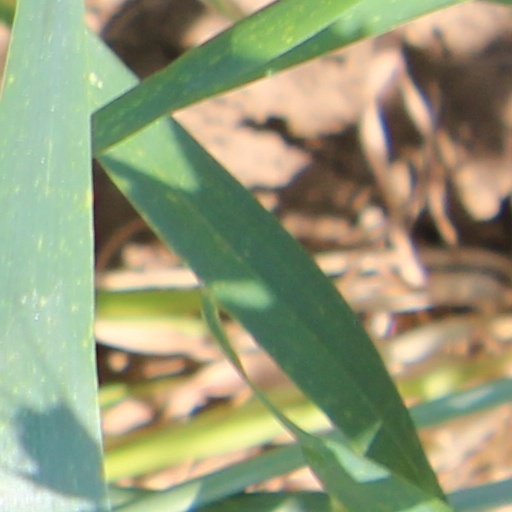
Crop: wheat